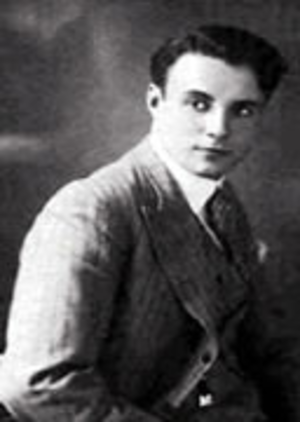
Johannes Heesters
Heesters som 16-årig i 1919
Johannes Heesters, egentlig Johan Marius Nicolaas Heesters var en hollandsk-østrigsk skuespiller, sanger og entertainer, der har haft en 87 år lang karriere, men næsten kun er blevet kendt i den tysktalende verden. Han regnes som verdens ældste aktive scenekunstner nogensinde.